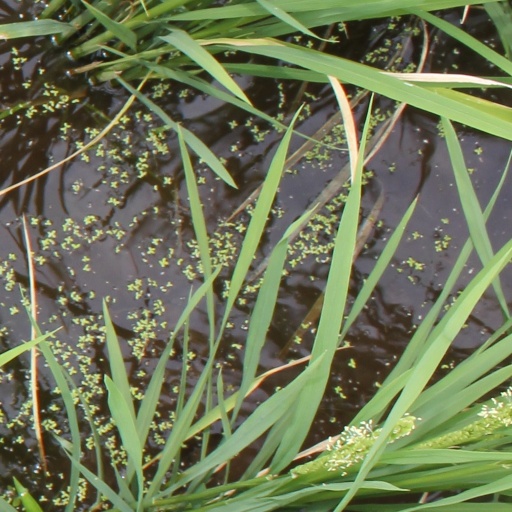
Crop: rice